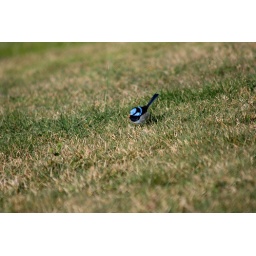
Taken in Longford Tasmania when walking the dog